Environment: lab
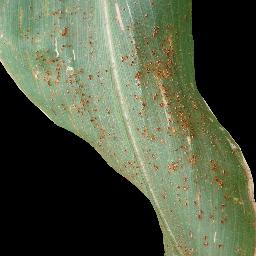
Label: common_rust